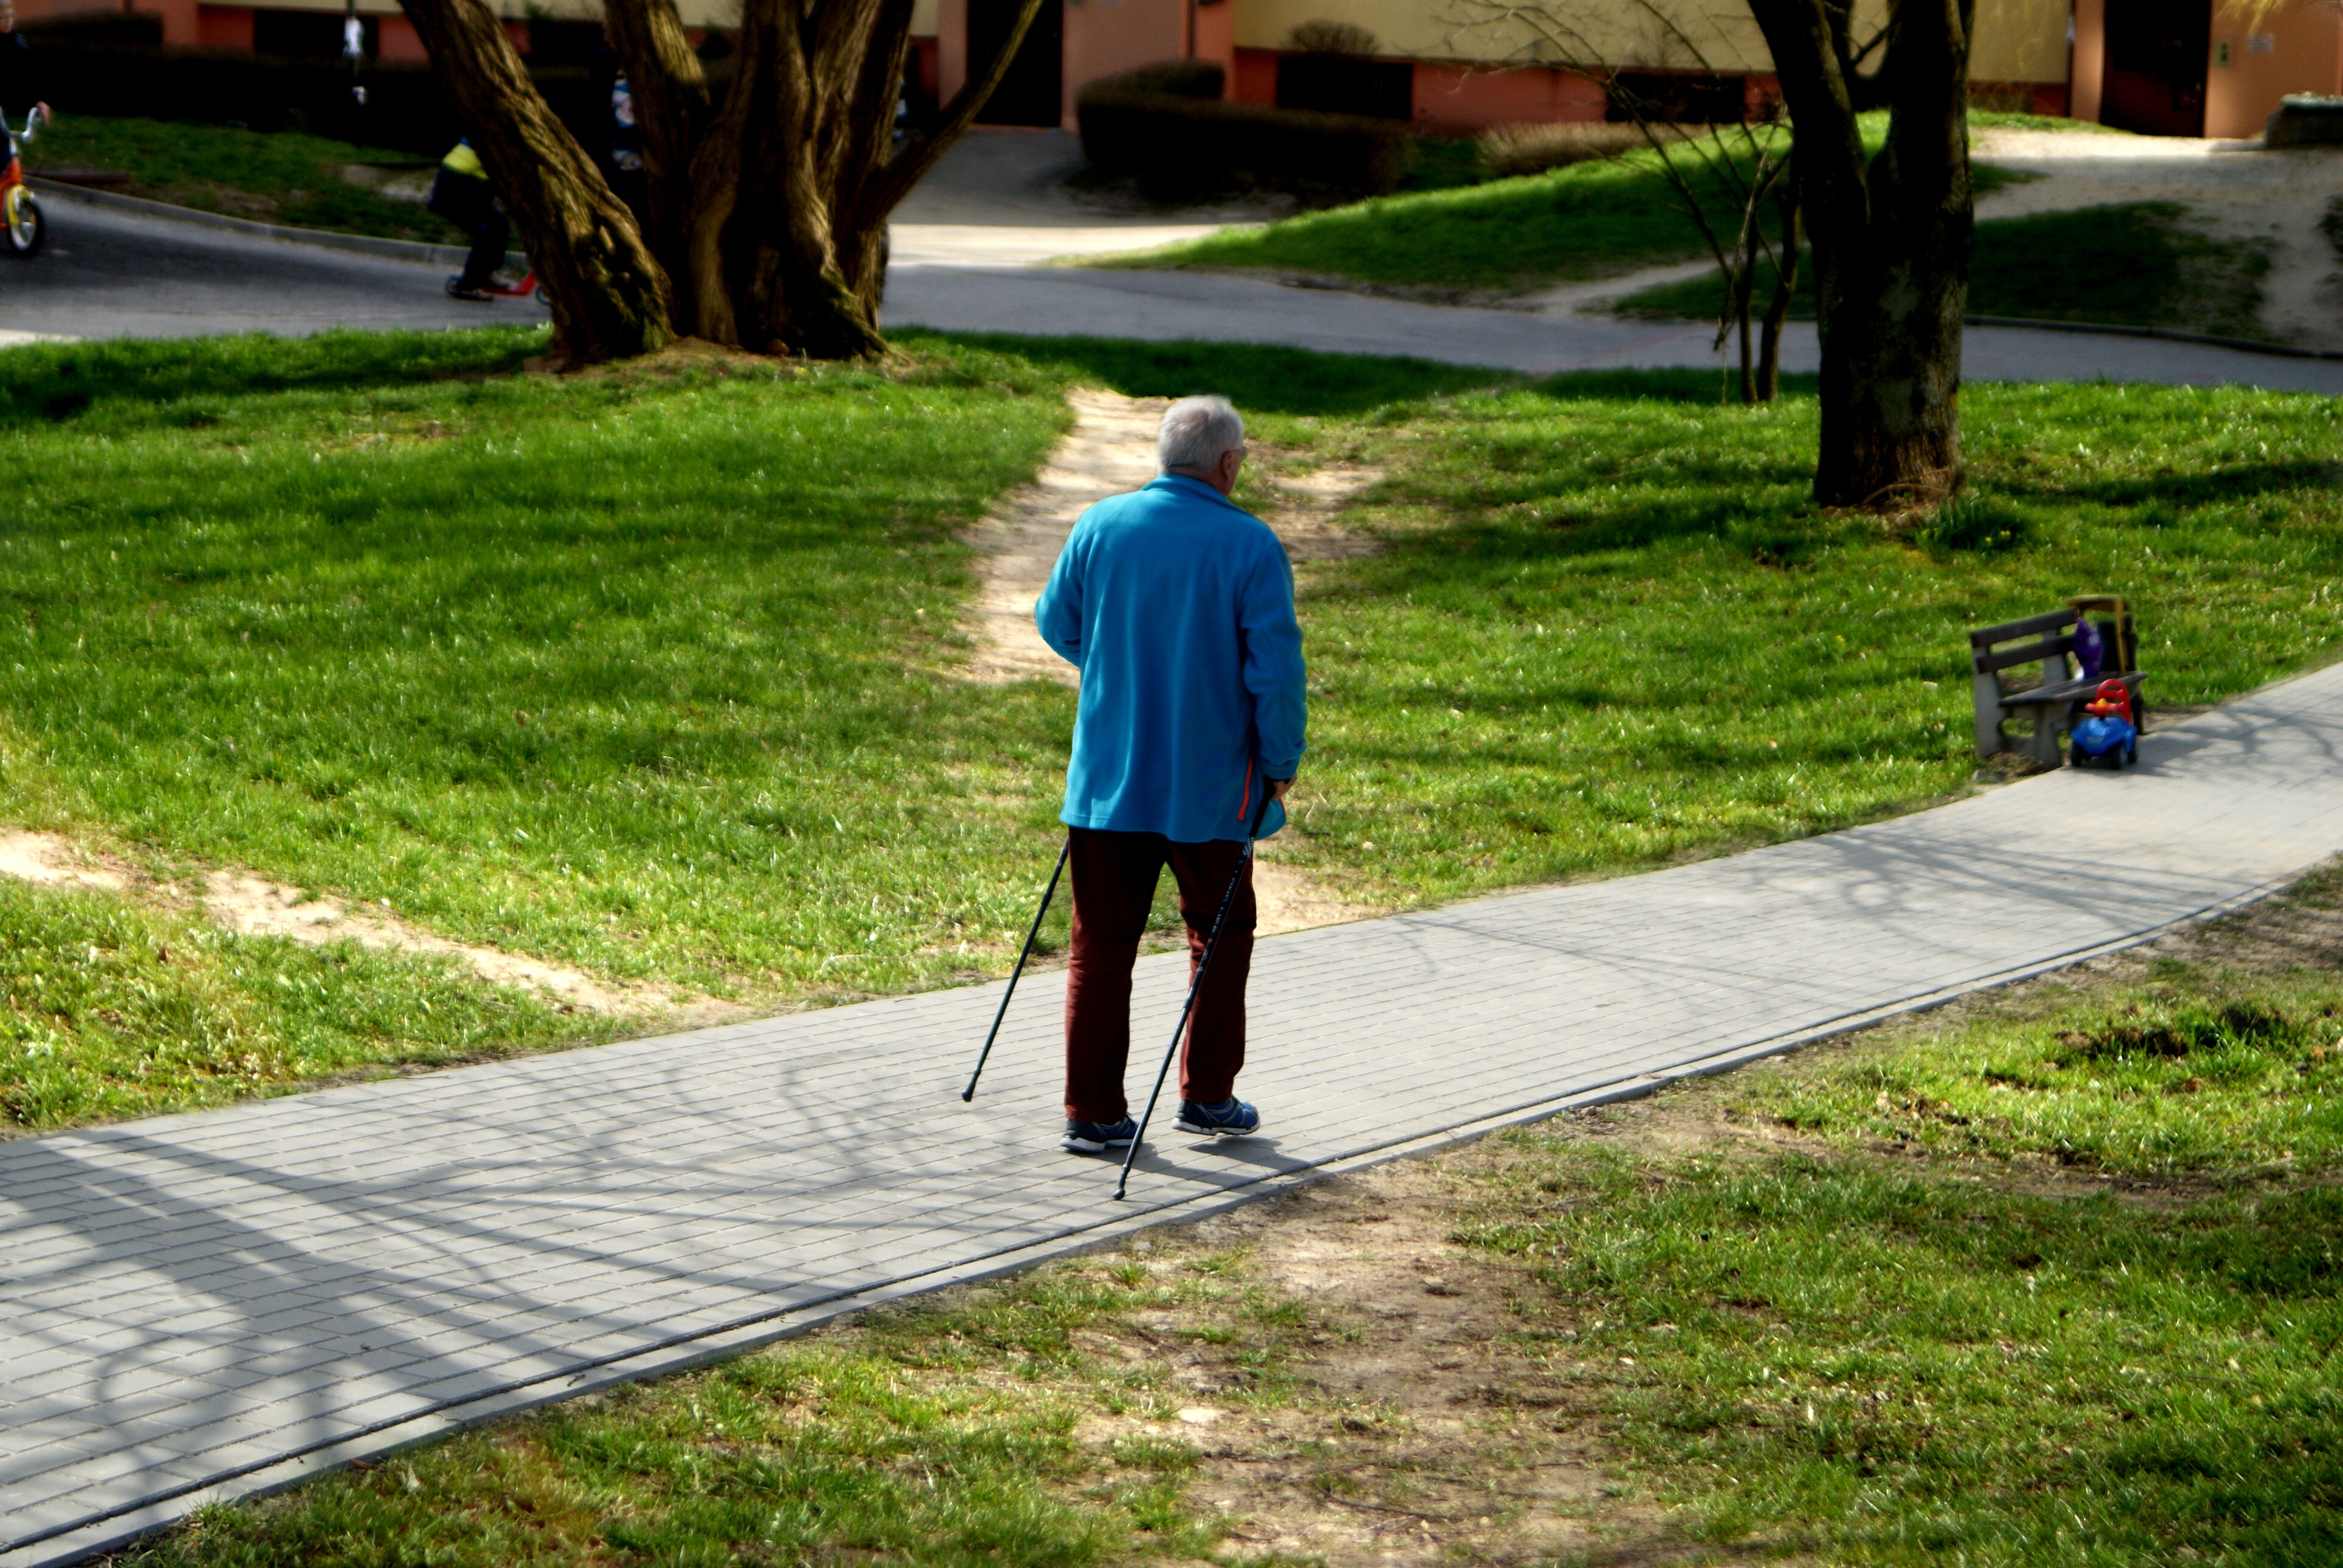
man, grass, road, lawn, city, walkway, travel, tourism, leisure, settlement, older, go, sticks, reaching, the path, osiedle, nordic walking, pavement man